The Clown and Automobile

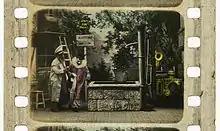
A frame from the film

Automaboulisme et Autorité (scène comique clownesque), released in the United States as The Clown and Automobile and in the United Kingdom as The Clown and Motor Car, is an 1899 French silent film directed by Georges Méliès. It was released by Méliès's Star Film Company and is numbered 194–195 in its catalogues.